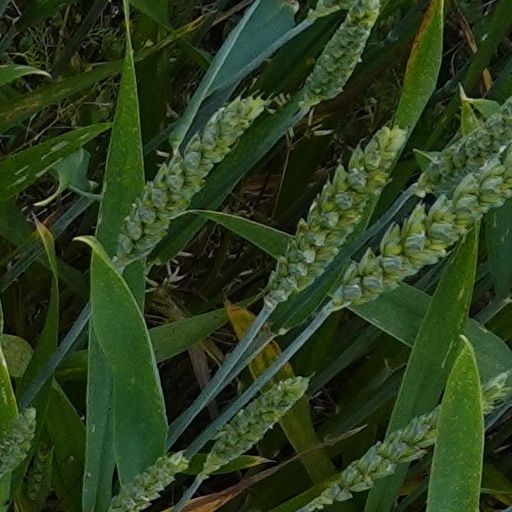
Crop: wheat